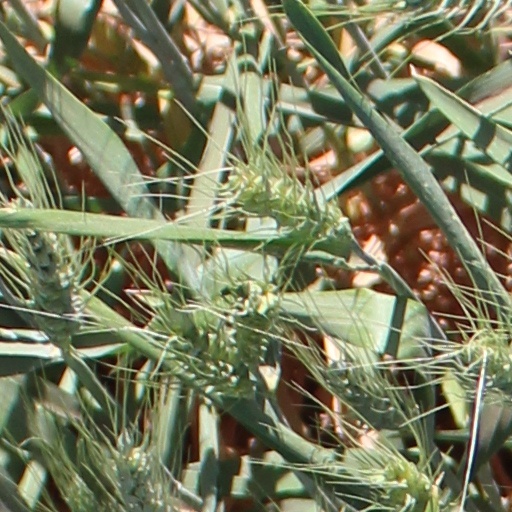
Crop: wheat